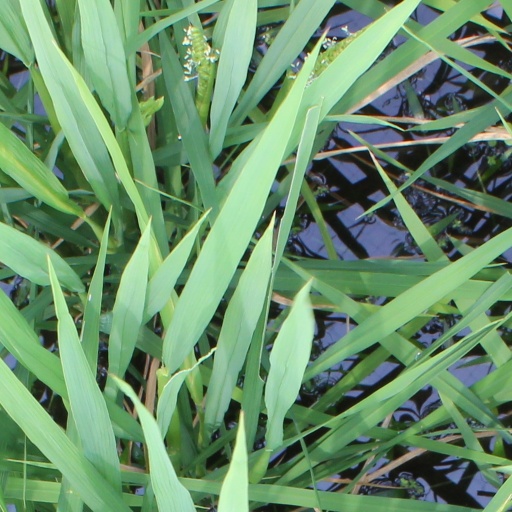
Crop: rice